Knuckles the Echidna

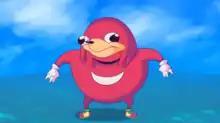
This deformed version of Knuckles by YouTube user Gregzilla became the basis for "Ugandan Knuckles", which had a brief surge of popularity in early 2018

Knuckles has been voiced by several different actors over the years. In the Japanese dubs, he was voiced by Yasunori Matsumoto in "Sonic the Hedgehog: The Movie"